Xavier Cugat

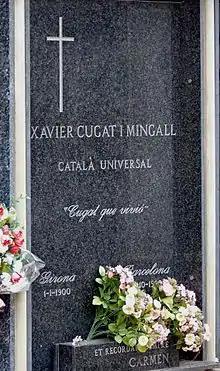
Xavier Cugat's tomb in Girona's cemetery

In Los Angeles he was a featured soloist with the Los Angeles Philharmonic. His career as a classical violinist not going as well as expected, Cugat began working for the Los Angeles Times as a caricaturist from 1924-5. His caricatures were nationally syndicated. They appeared in "Photoplay" magazine beginning in November 1927, under the byline "de Bru." (His older brother, Francis, was an artist of some note, having painted cover art for F. Scott Fitzgerald's novel "The Great Gatsby.") Assigned to create a caricature of the Mexican star Dolores del Río, he accidentally drew her double instead, Carmen Castillo. He became friends with Castillo, and they began socializing, with Cugat putting together a small band for parties at her house. The band began performing professionally, and Cugat married Castillo in 1929. Cugat would draw caricatures throughout his life.